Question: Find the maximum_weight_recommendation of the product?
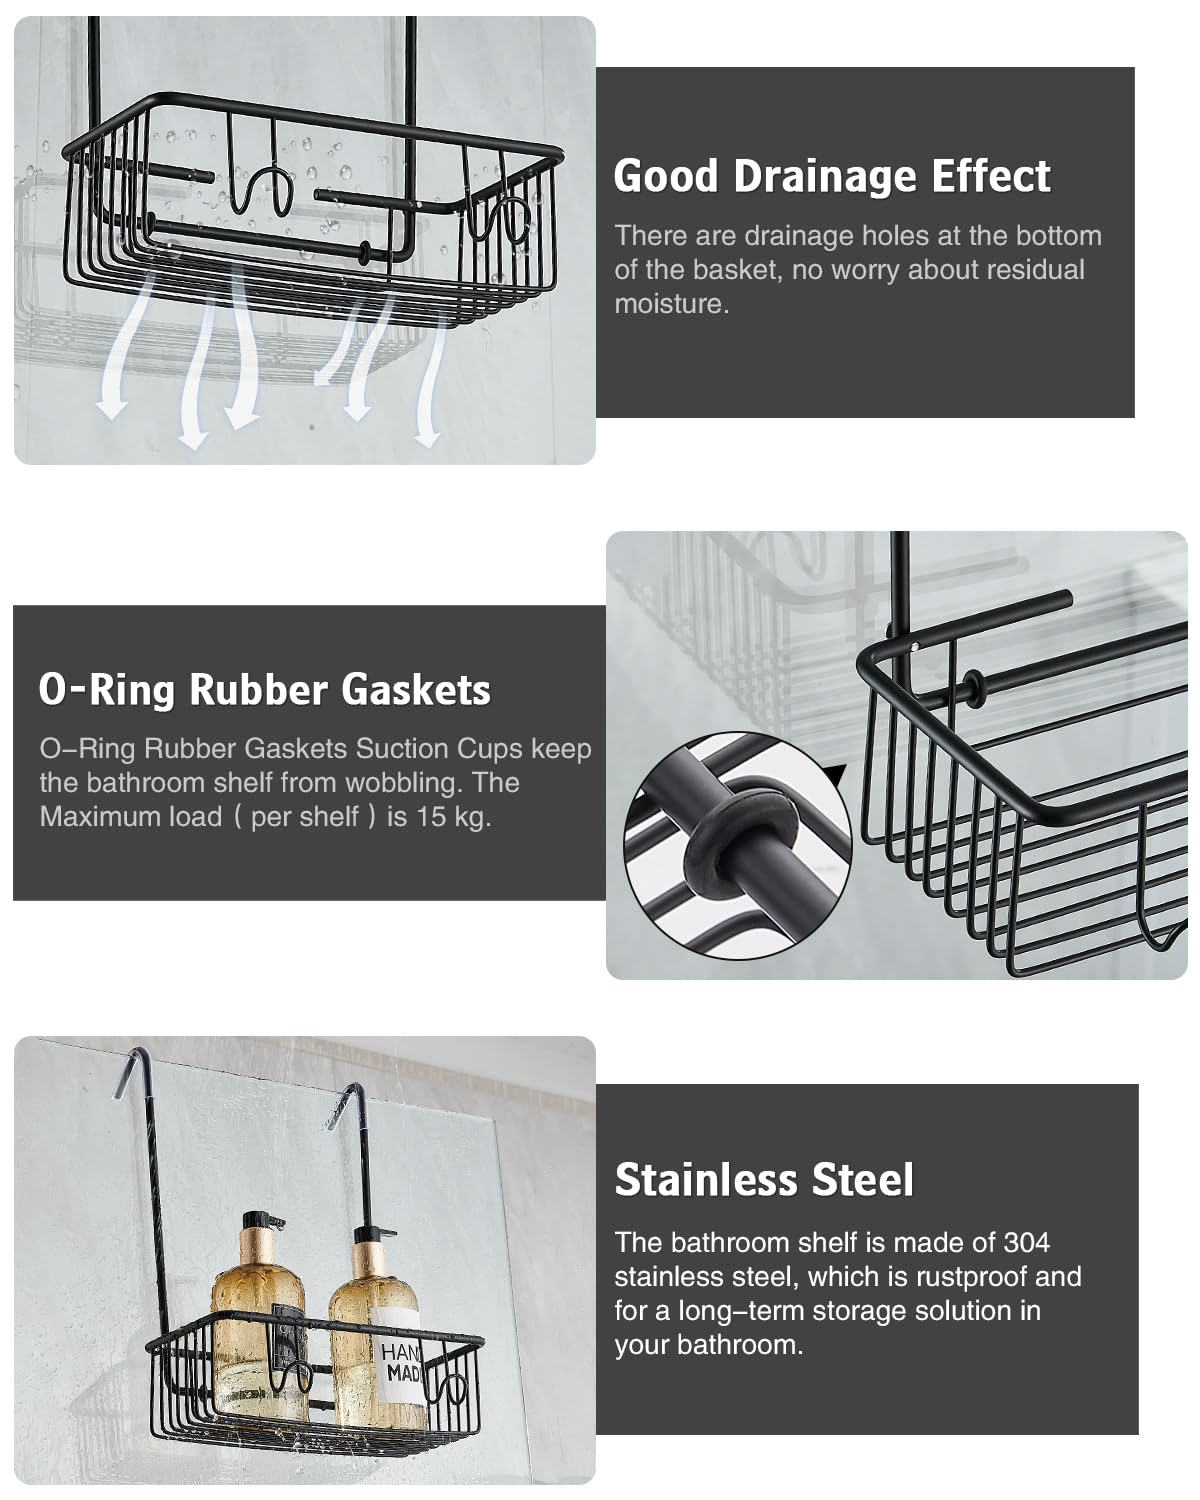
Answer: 15.0 kilogram